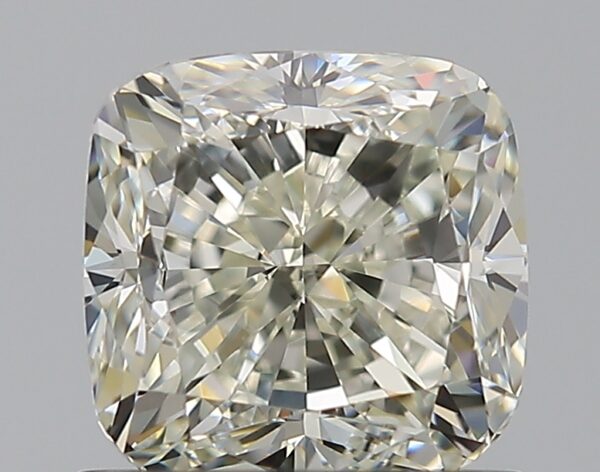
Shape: cushion
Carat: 1.2
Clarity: VVS2
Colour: L
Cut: GD
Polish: EX
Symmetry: VG
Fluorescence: F
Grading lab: GIA
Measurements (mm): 5.72 x 5.61 x 4.11